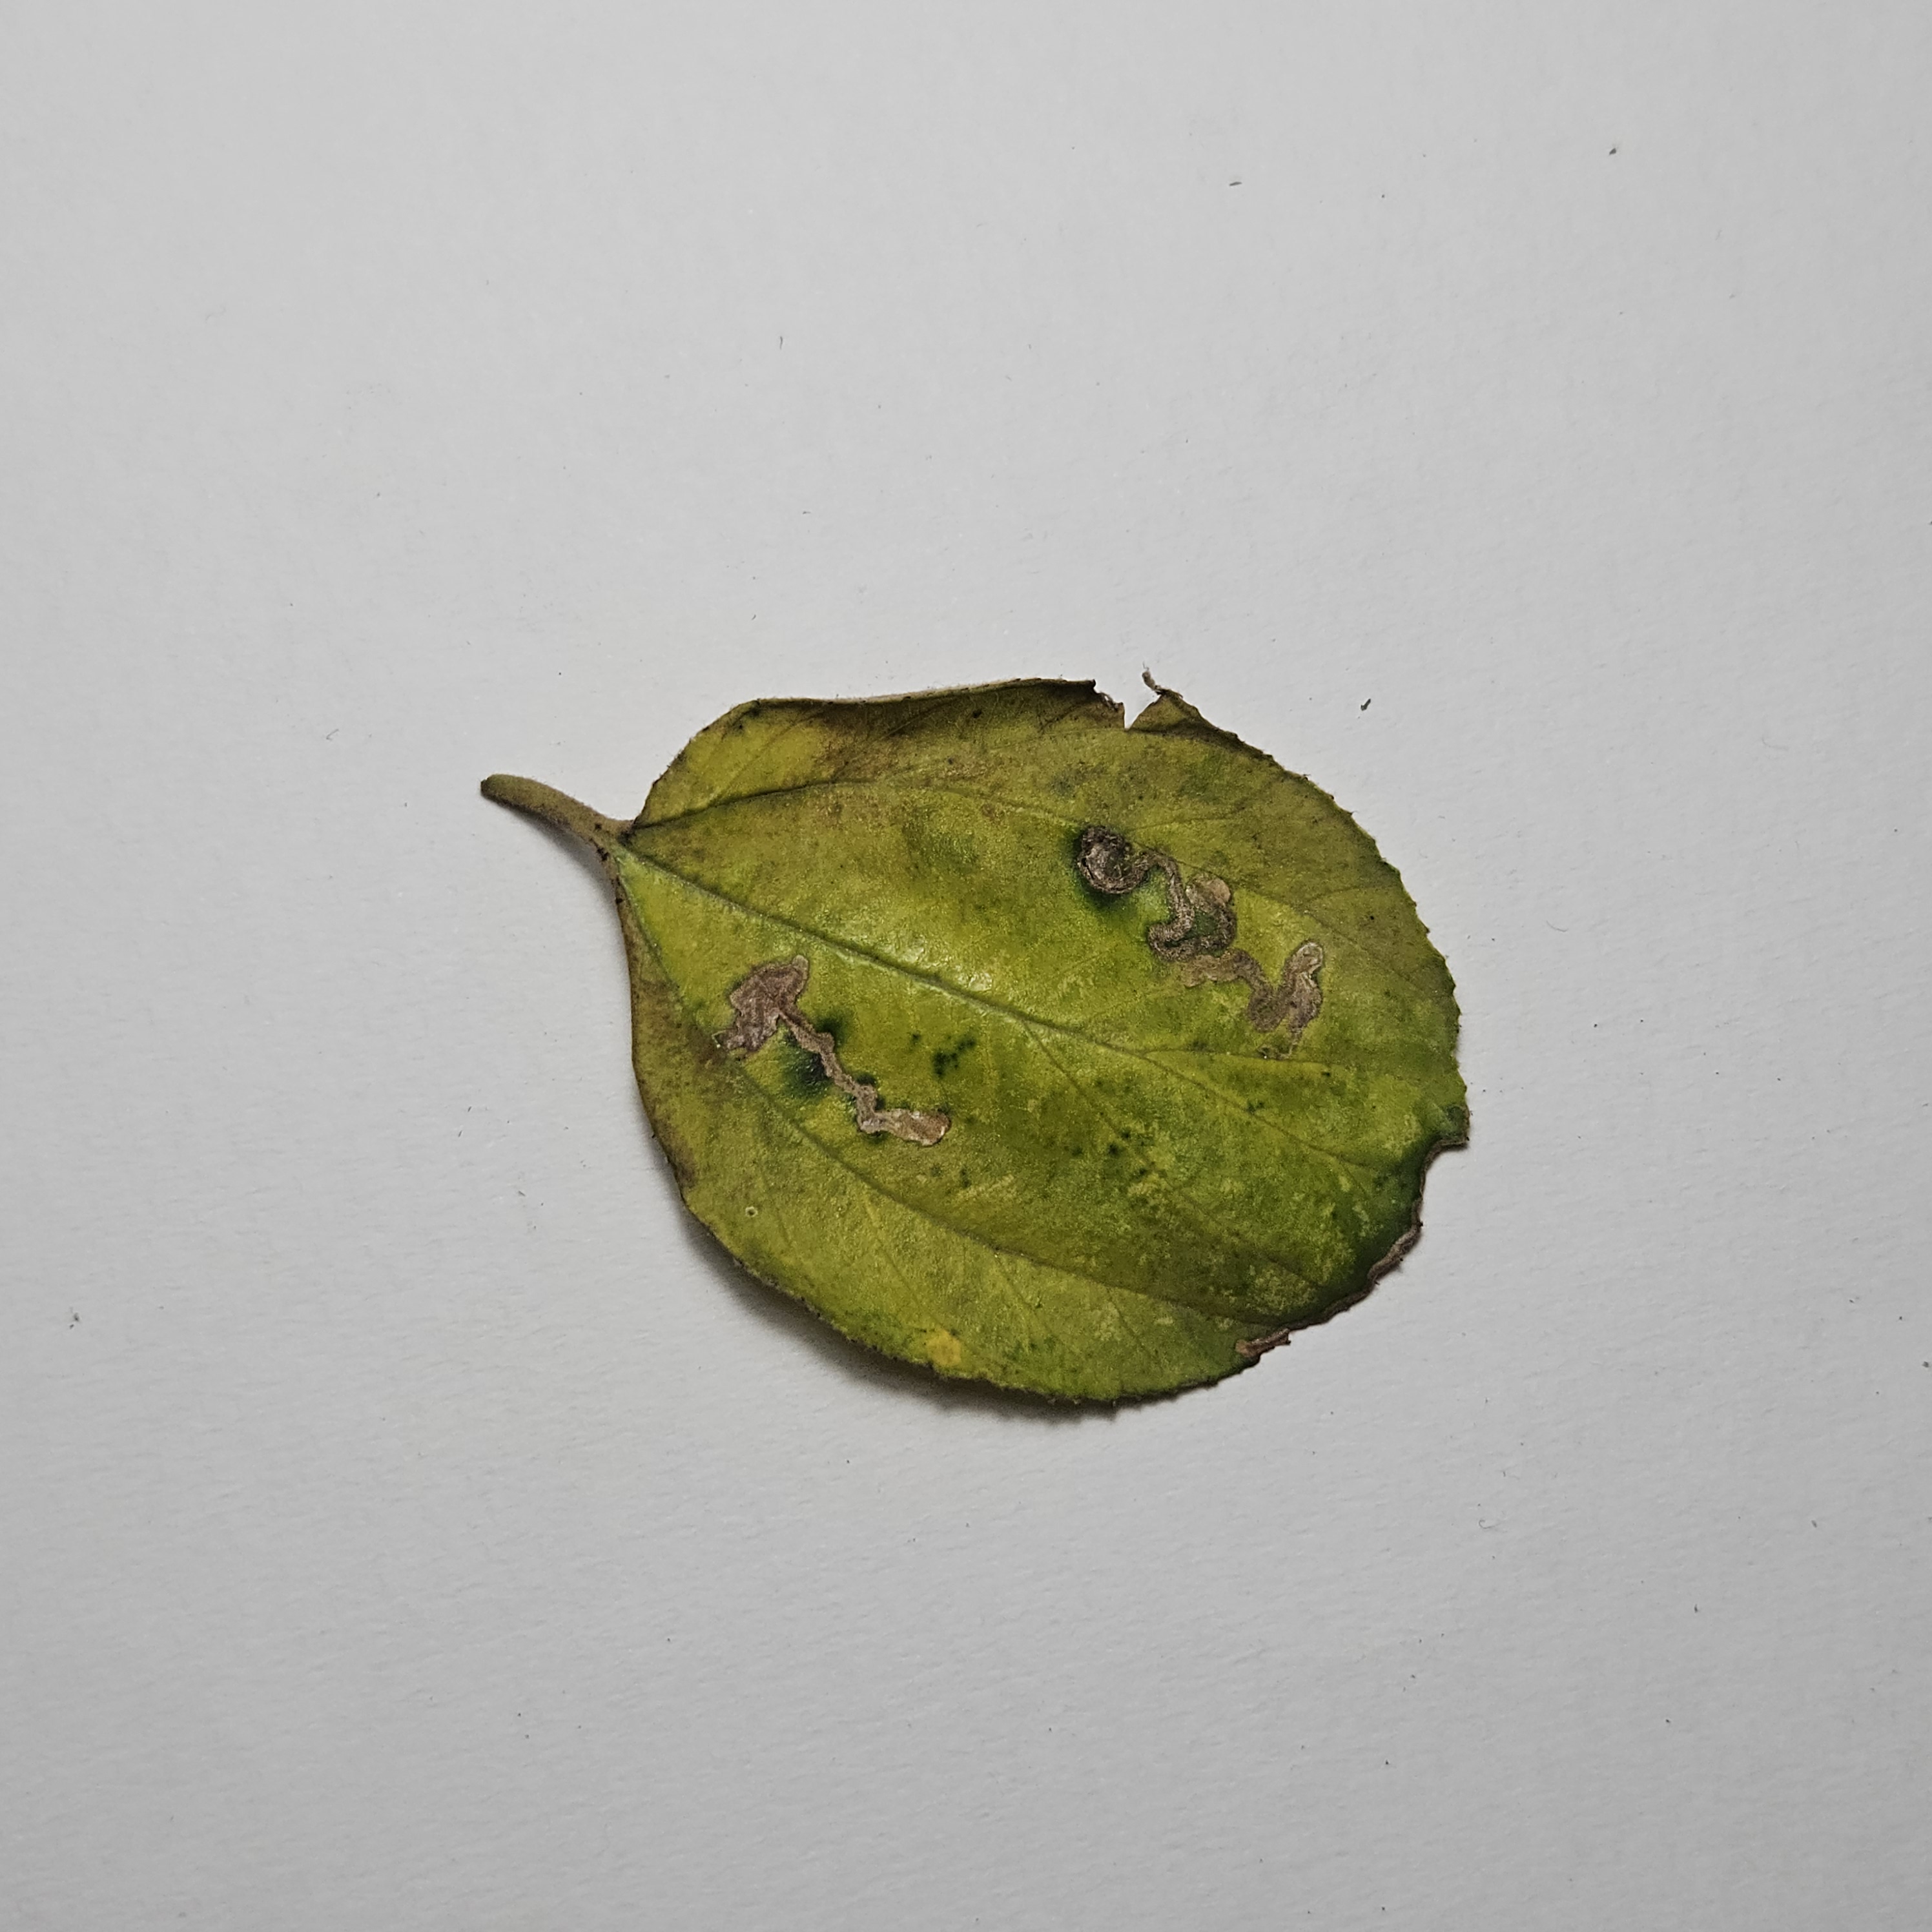
Label: Yellow